Balfour, Aberdeenshire

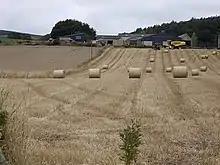

Balfour, Aberdeenshire is a settlement on Royal Deeside in Aberdeenshire, Scotland. Balfour lies south of the River Dee.